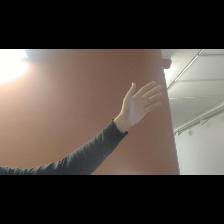
Label: Human